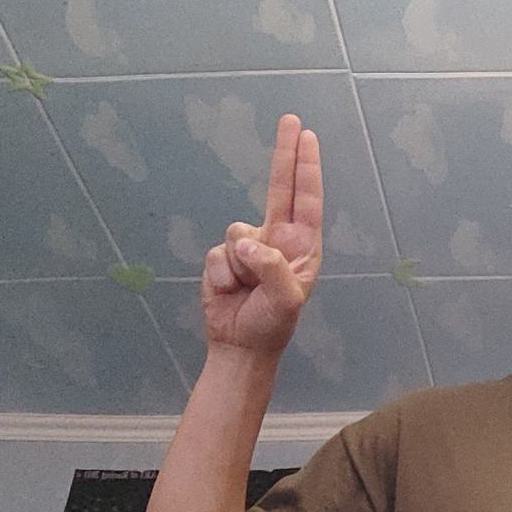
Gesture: two_up